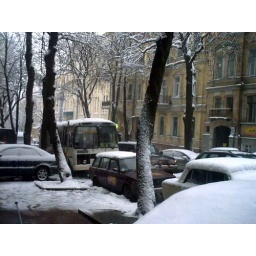
68 route bus from L'viv on the Pushkinska street in Kyiv ..